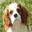
Label: dog